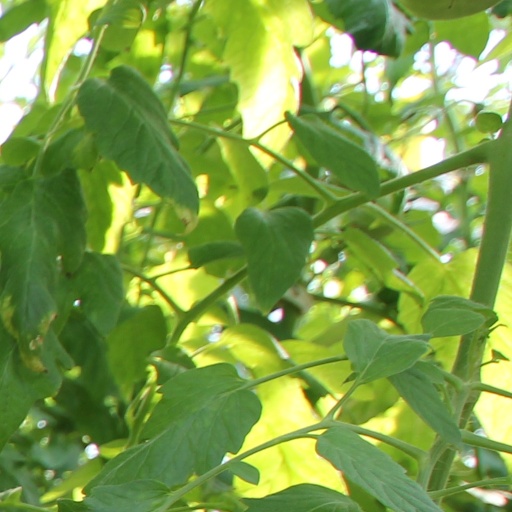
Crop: tomato